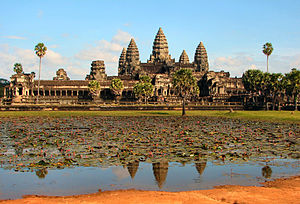
Arkitektur i Angkor
Templet fra det 12 århundrede, Angkor Wat, er et mesterværk af Angkor arkitektur. Det skulle tjene som et tempel for Vishnu. Det blev designet som et tempelbjerg, der repræsenterede bjerget Meru, hjemsted for guddommene.
Arkitektur i Angkor dækker beskrivelsen af arkitektur i perioden hvor Angkor var hovedstad i Khmerriget med center i det nuværende Cambodia. Det er perioden fra slutningen af det 8. århundrede til starten af det 15. århundrede.